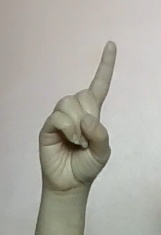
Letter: bb